Adrien-Henri de Jussieu

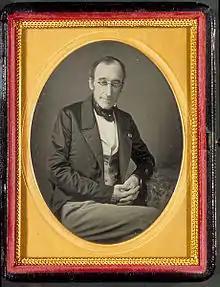
de Jussieu in 1851.

Adrien-Henri de Jussieu (23 December 1797 – 29 June 1853) was a French botanist.